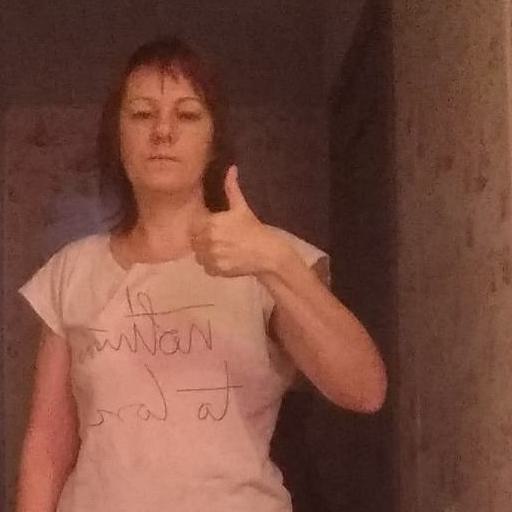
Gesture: like